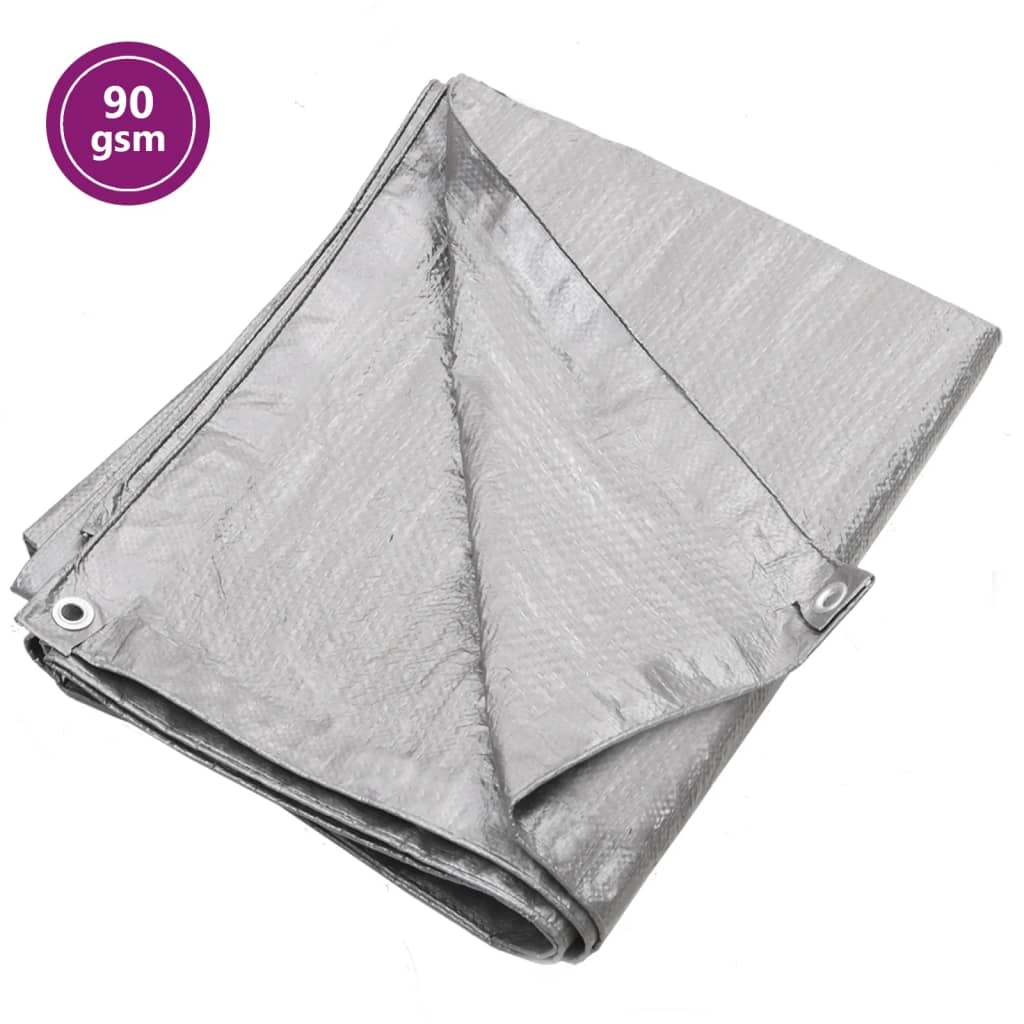
Berkfield Tarpaulin 90 g/m�__ 3x5 m Grey HDPE
This handy tarpaulin has a variety of functions, such as covering outdoor and indoor usage. Protect your garden furniture and other objects with this tarpaulin. Various usage: This versatile tarpaulin is ideal for covering your garden furniture work areas and building materials. It can also be used as a temporary roof cover, a camping shelter and similar purposes.Premium material: The tarp is made of high-density polyethylene material, making it water-resistant and strong.Practical eyelets: The tarpaulin is equipped with eyelets at all corners and along the edges for easy fastening. Colour: Grey Material: HDPE (High-density polyethylene) Size: 3 x 5 m (W x L) Weight: 90 g/må_ Distance between eyelets: 50 cm With aluminium eyelets at all corners and along the edges
Brand: Berkfield Home
Category: Home & Garden > Lawn & Garden > Outdoor Living > Outdoor Blankets